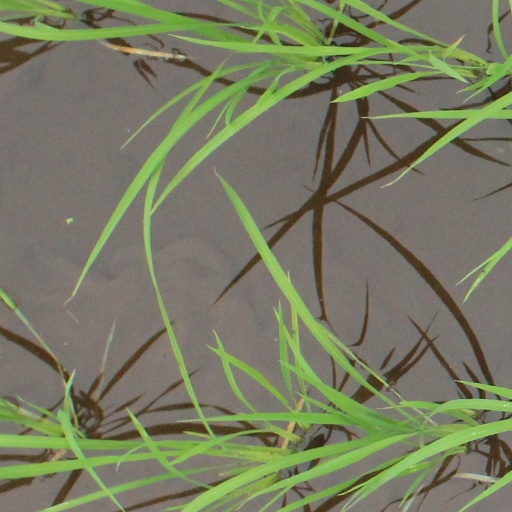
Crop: rice